John Hostettler

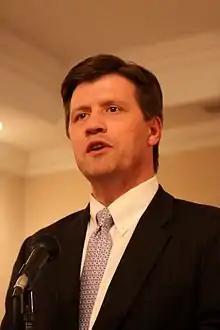
John Hostettler in 2010

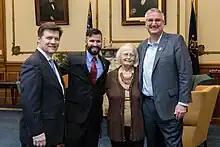
Hostettler and his son Matt with Governor Eric Holcomb in 2018

In 2007, Hostettler decided to begin a book publishing company called Publius House. "Nothing for the Nation – Who Got What Out of Iraq" examines the true motives of American political leaders behind the invasion of Iraq in March 2003.